Deutschland (1905)

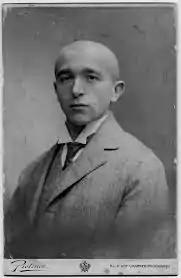
Felix König

Filchner had lost his enthusiasm for Antarctic exploration, but the Austrian Felix König, a biologist and alpinist who had accompanied Filchner on the German expedition, was anxious to make a repeat attempt on a Weddell Sea landing and to resume Filchner's aborted plans. With the help of wealthy backers in Austria, he bought "Deutschland" and changed her name once again, this time to "Osterreich". When he announced his plans early in 1914, he found that they clashed with those of Shackleton's Imperial Trans-Antarctic Expedition, by this time well advanced. Shackleton claimed priority because he had stated his initial intentions as far back as 1909; König claimed that as a co-discoverer of the Vahsel Bay location, and as Filchner's approved successor, he had the prior right to work in this area. Each refused to defer to other; attempts by Filchner and others to mediate, or to achieve a measure of cooperation between the two expeditions, were unsuccessful. It appeared that two competing expeditions, with similar objectives, would be in the same location at the same time.